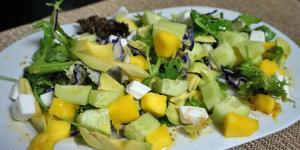
ensalada de aguacate y mango